Lively (company)

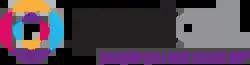
GreatCall, Inc. Logo

GreatCall was founded in 2005 by Arlene Harris to provide aging adults with accessible technology and services. In the same year, the company launched the original Jitterbug phone.